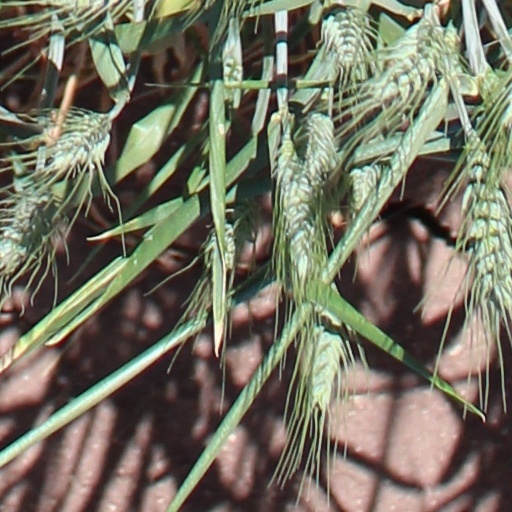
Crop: wheat